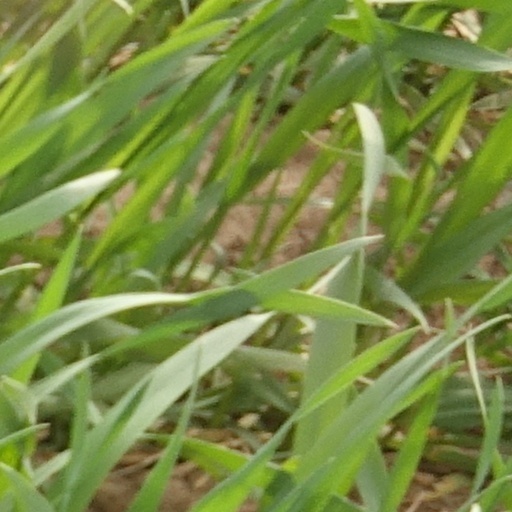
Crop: wheat